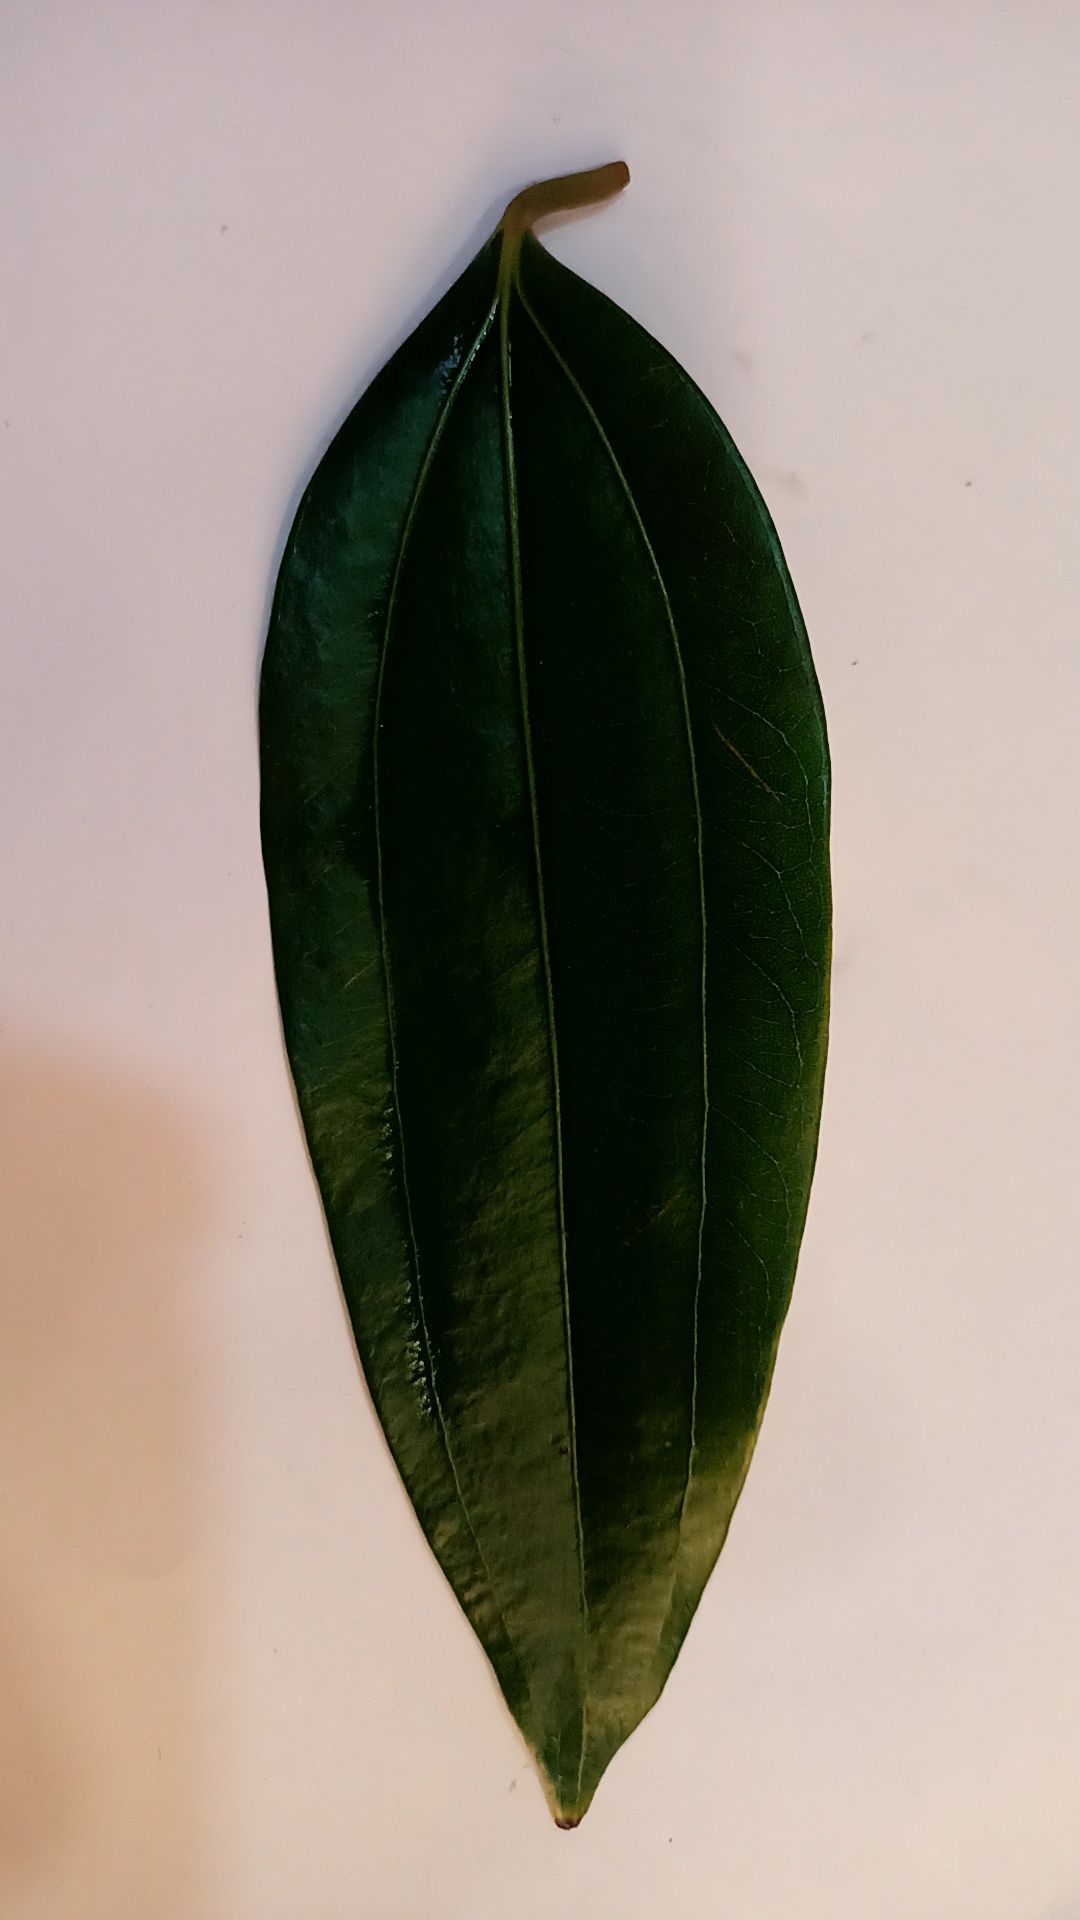
Label: Healthy